Flins Renault Factory

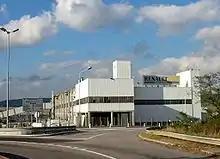

The Flins Renault Factory (also known internally as the Pierre Lefaucheux Factory in memory of Pierre Lefaucheux, Renault's first CEO following nationalisation) is a car factory in France, straddling the towns of Flins and Aubergenville in Yvelines, approximately 40 km from Paris. It is the largest (and, since the closure of the Boulogne-Billancourt factory, the oldest) Renault Group factory in mainland France. It was designed by the architect Bernard Zehrfuss and opened in 1952. It is 237 hectares in extent, of which 67 are occupied by covered buildings.